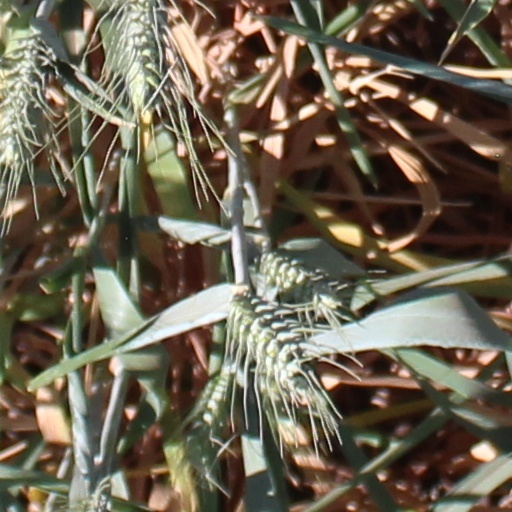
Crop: wheat